Cape Irizaki

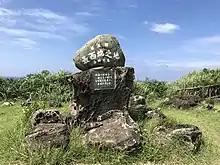
Monument for Japan's westernmost point

Cape Irizaki is wide, long, and juts into the East China Sea northwest from Yonaguni Island. The cape reaches a height of , and is surrounded by sea cliffs. Taiwan, which is about to the west, is visible on a clear day. Kubara hill [] and its homonymous fishing port and settlement are visible to the east of the cape. The Black Current flows west of Cape Irizaki to the north, and is a rich fishing ground for marlin and skipjack tuna.